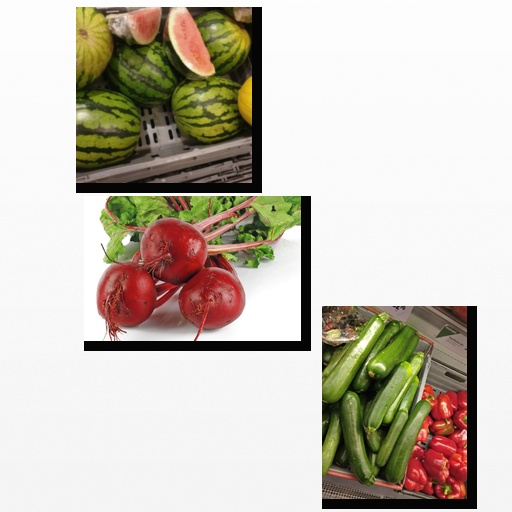
Food items: zucchini, melon, beetroot